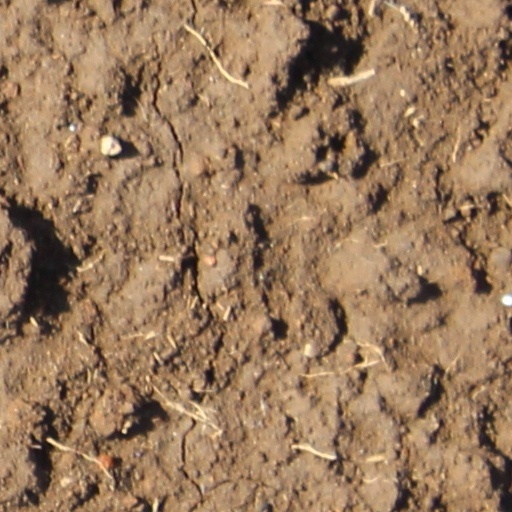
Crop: wheat